Valet de chambre

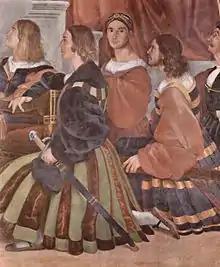
Papal valets kneel during The Mass at Bolsena by Raphael, himself a Papal valet who may himself be here, looking at the viewer

In the English Royal Household the French term was used, whilst French was the language of the court, for example for Geoffrey Chaucer in the 1370s; but subsequently titles such as Groom of the Chamber, Groom of the Stool, and Groom of the Robes were used for people with different responsibilities. The "Grooms of the Privy Chamber" and of the "Stool" were more important posts because they involved closer access and were usually held by the well-born, often knights. The "Groom-Porter"'s job was to "regulate all matters to do with gaming" at court, providing the cards, and settling disputes.